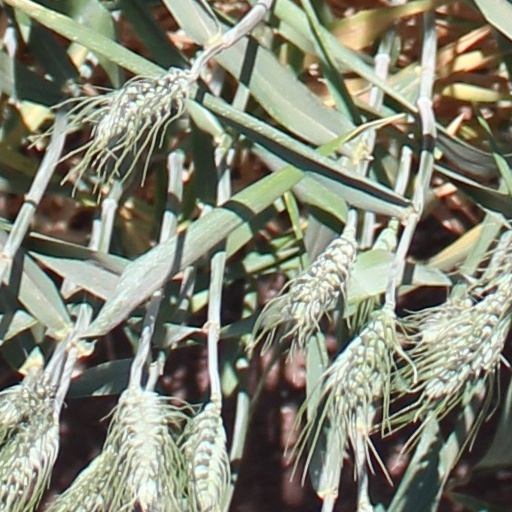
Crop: wheat